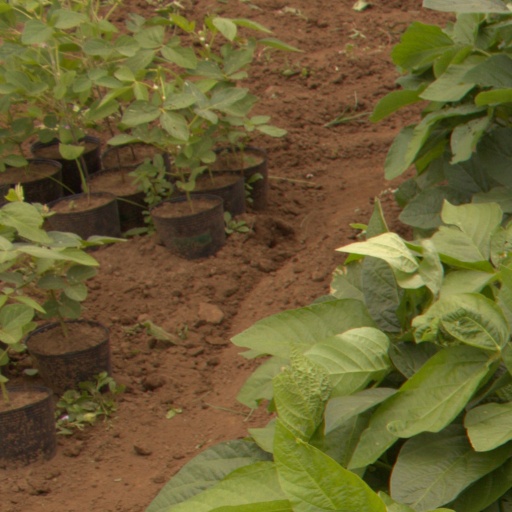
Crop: soybean